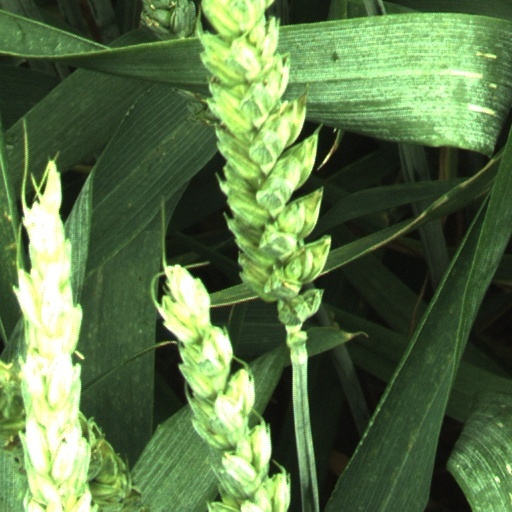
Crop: wheat